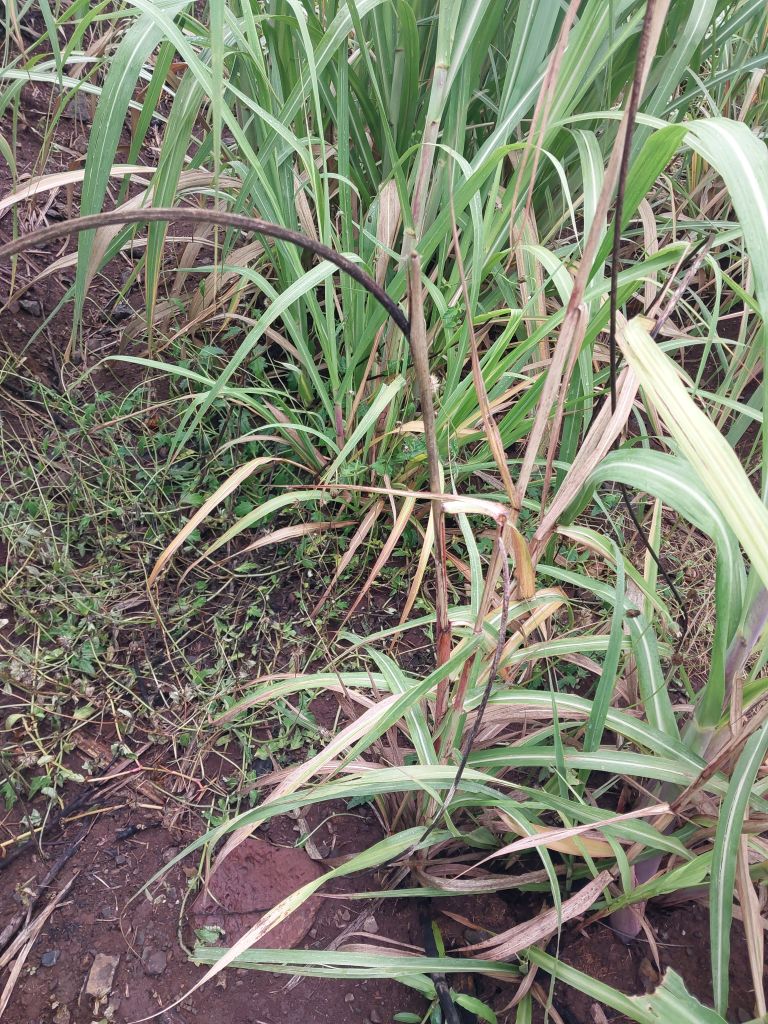
Label: Smut